Describe the emotion expressed in this image:  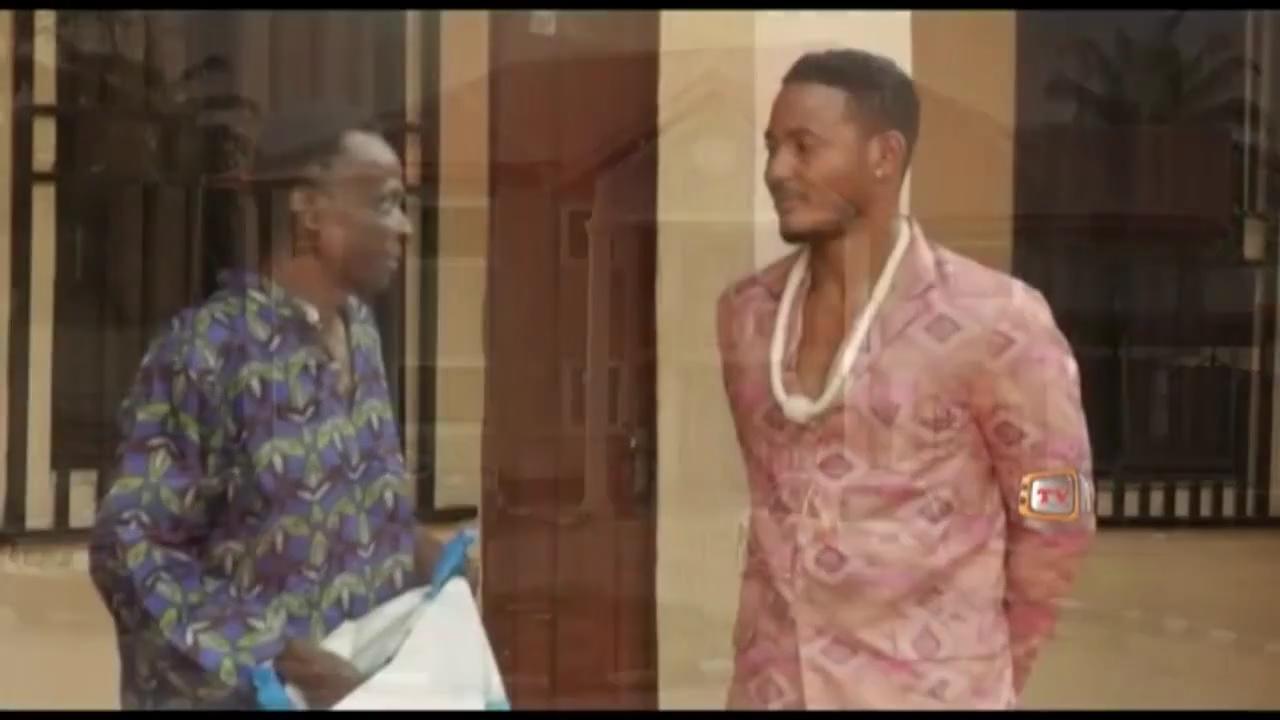
This person displays Fear, valence and arousal with high intensity.